Hodžovo námestie

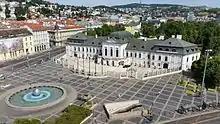
Grassalkovich Palace

The building is a Rococo/late Baroque summer palace with a French garden. It was built in 1760 for Count Antal Grassalkovich, a Hungarian noble serving as the head of the Hungarian Chamber (a sort of ministry of economy and finance for the Kingdom of Hungary), by architect Anton Mayerhofer. It features many beautiful rooms and an impressive staircase.